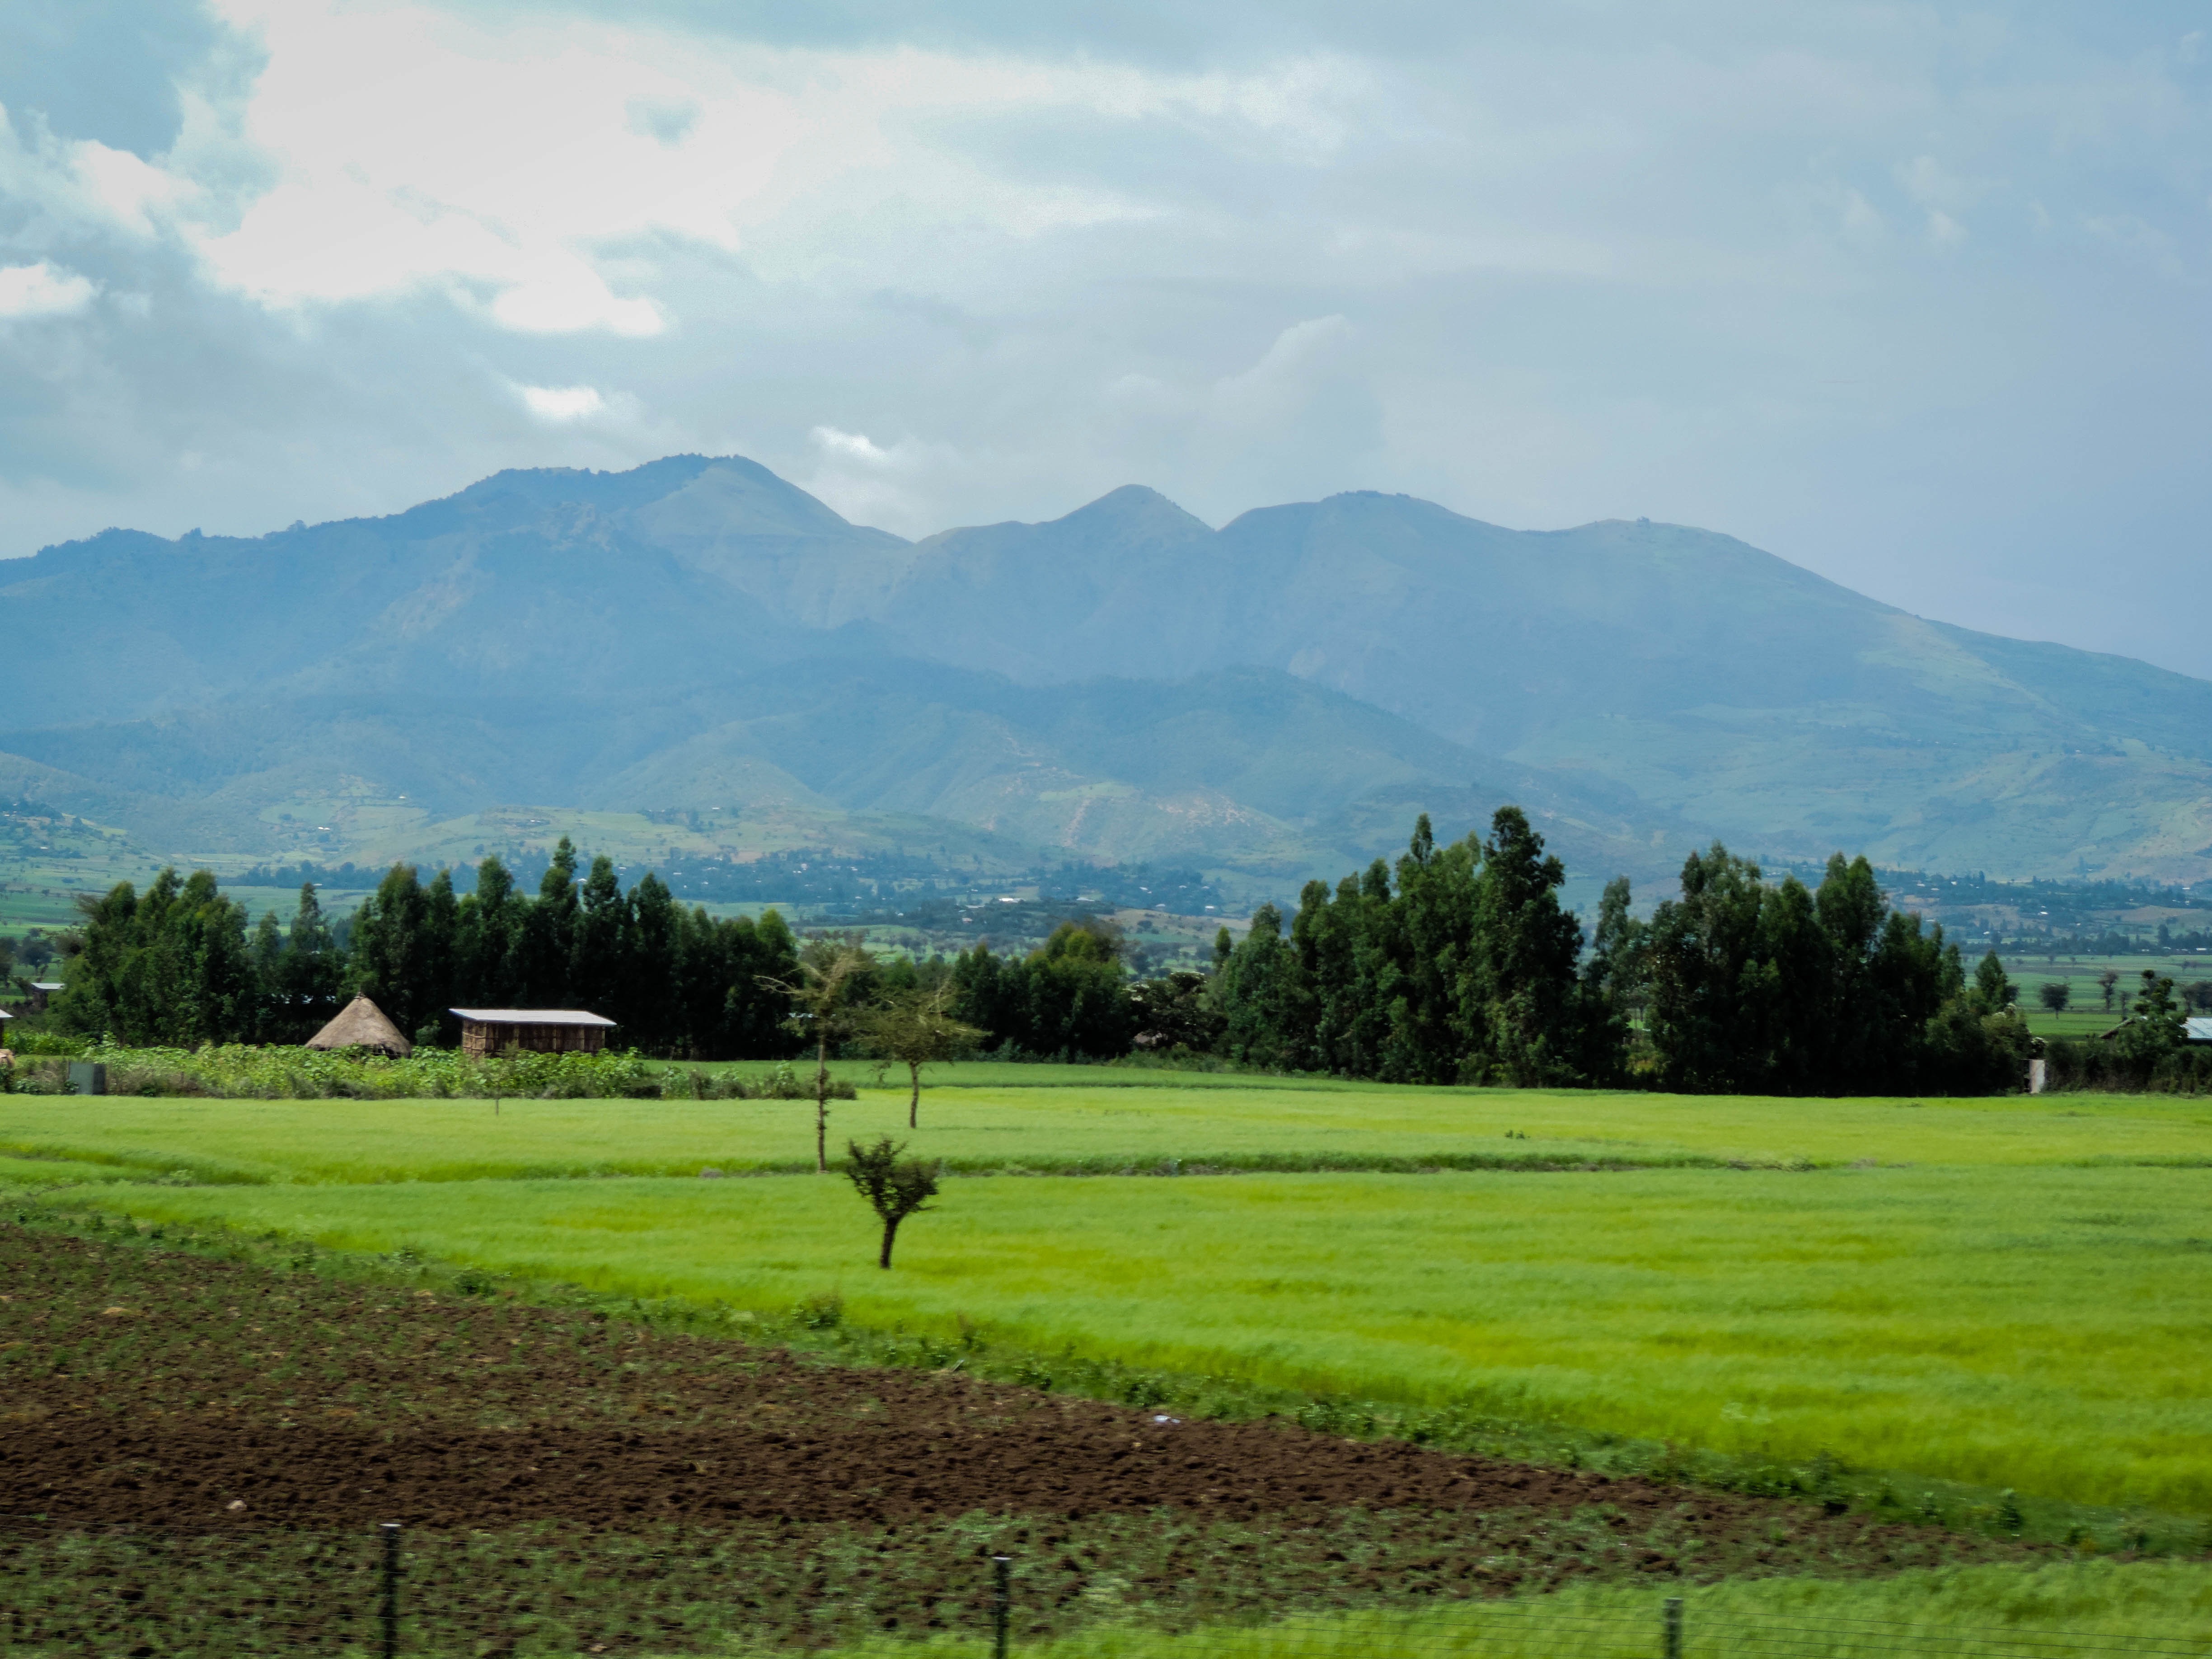
landscape, nature, grass, mountain, structure, field, meadow, prairie, hill, valley, mountain range, pasture, agriculture, plain, golf course, golf club, grassland, plateau, rural area, geographical feature, mountainous landforms, sport venue